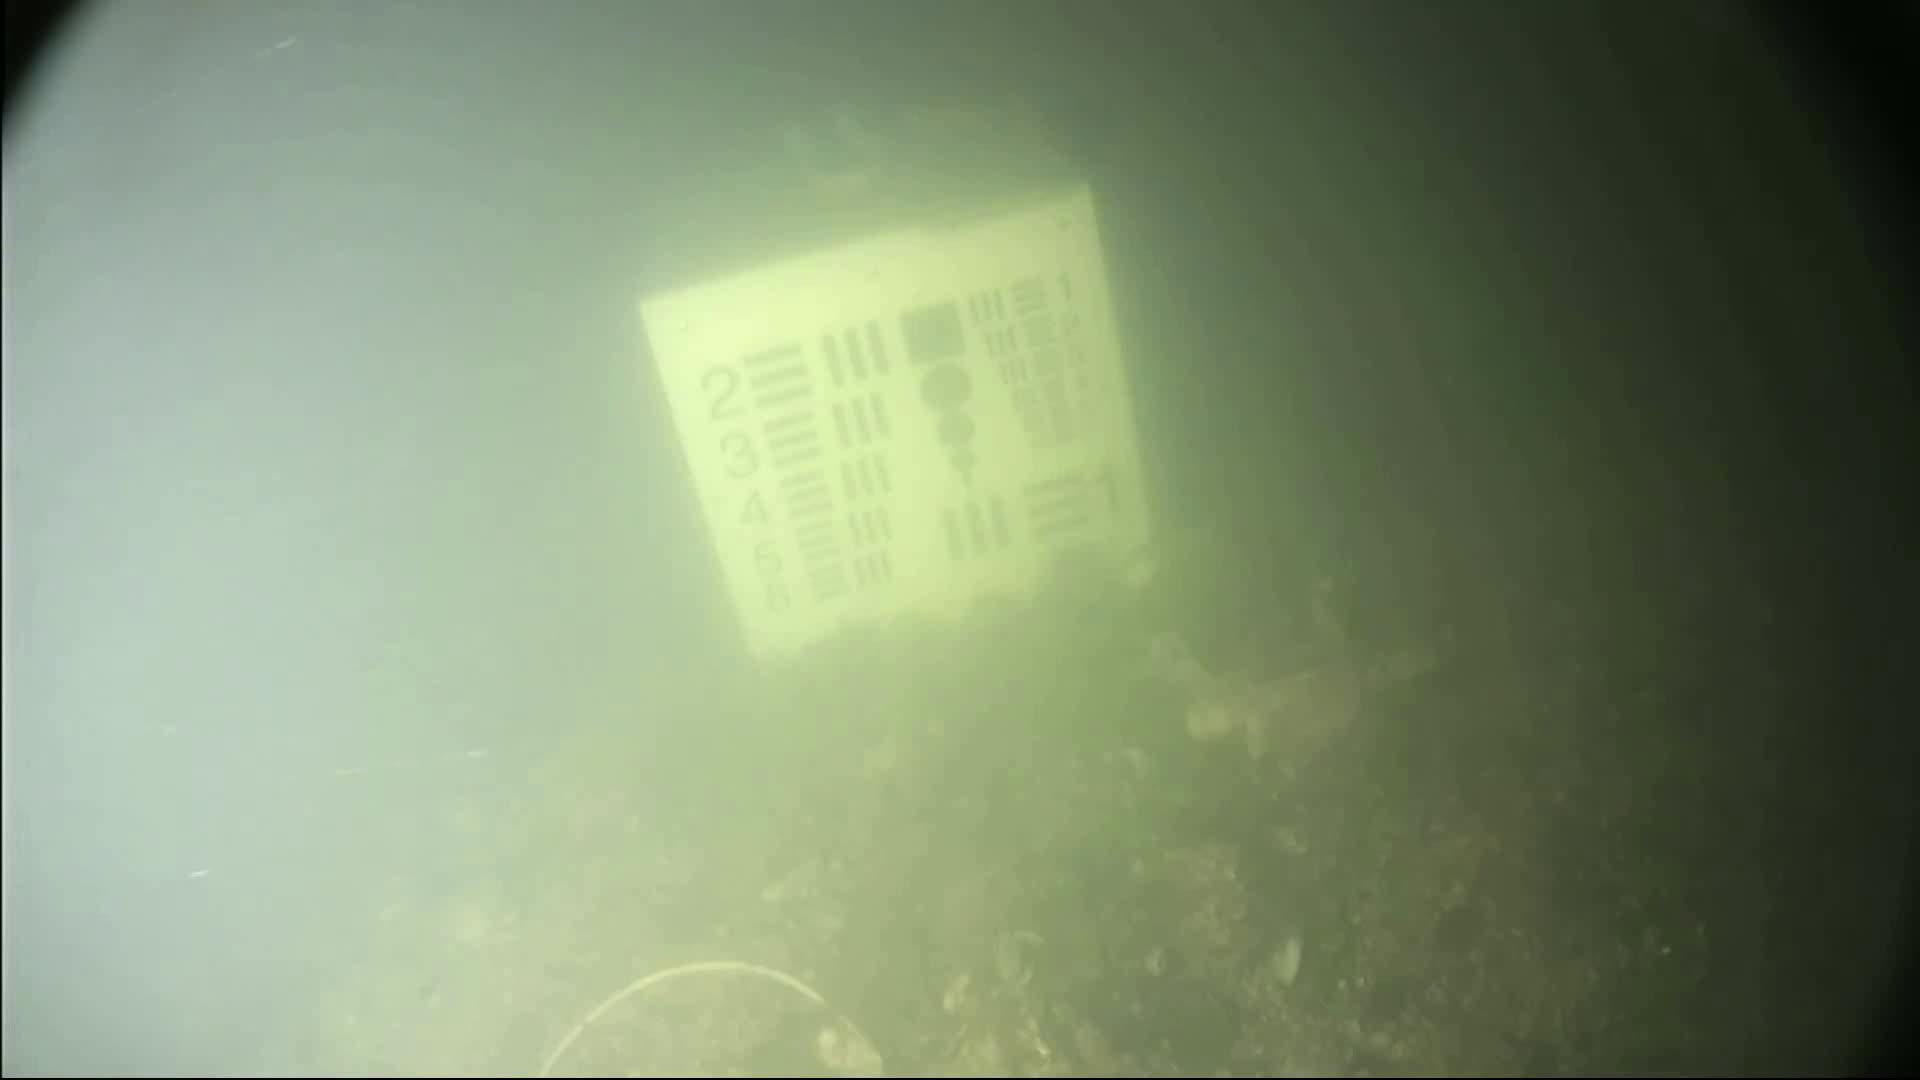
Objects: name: crab